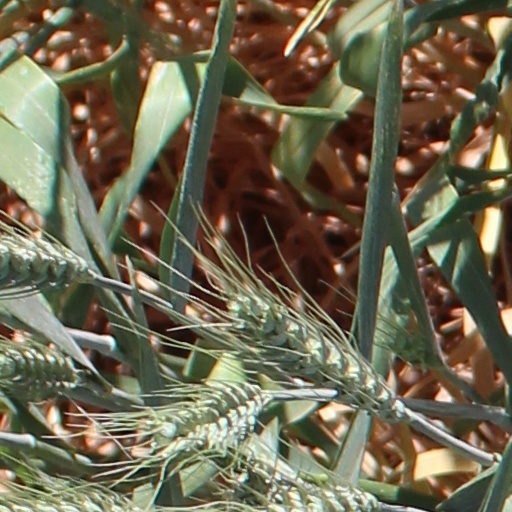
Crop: wheat